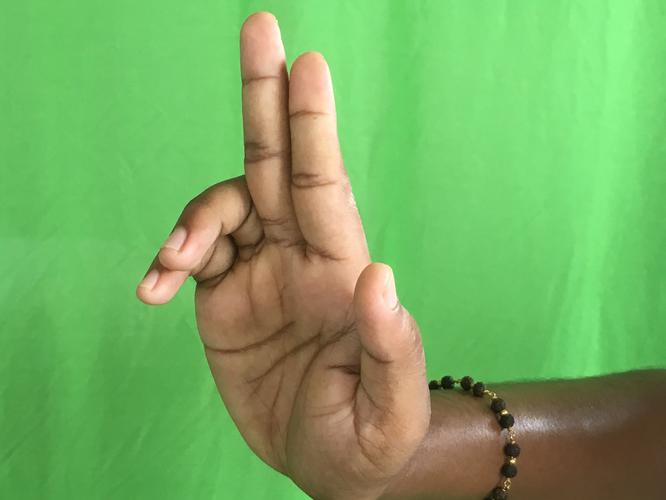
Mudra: Ardhapathaka
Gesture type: single_hand